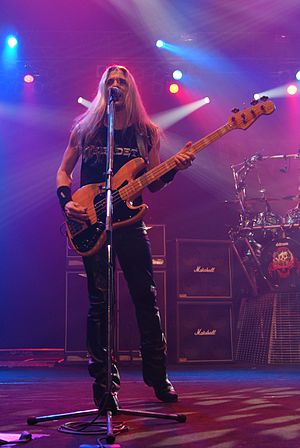
James LoMenzo
James LoMenzo optræder med Megadeth til Metalmania i 2008
James "JLo" LoMenzo er en musiker, bedst kendt for sin position som tidligere bassist i bandet Megadeth.